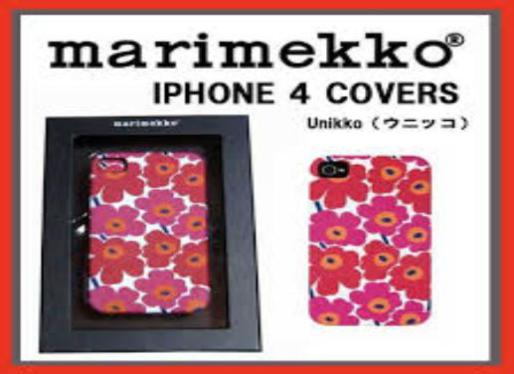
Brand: marimekko
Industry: Necessities